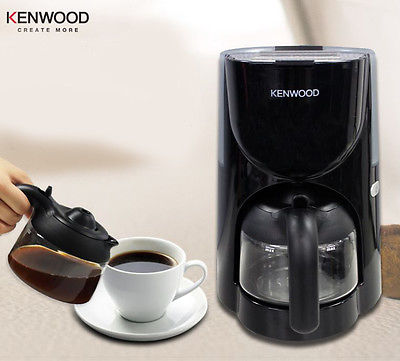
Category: coffee maker